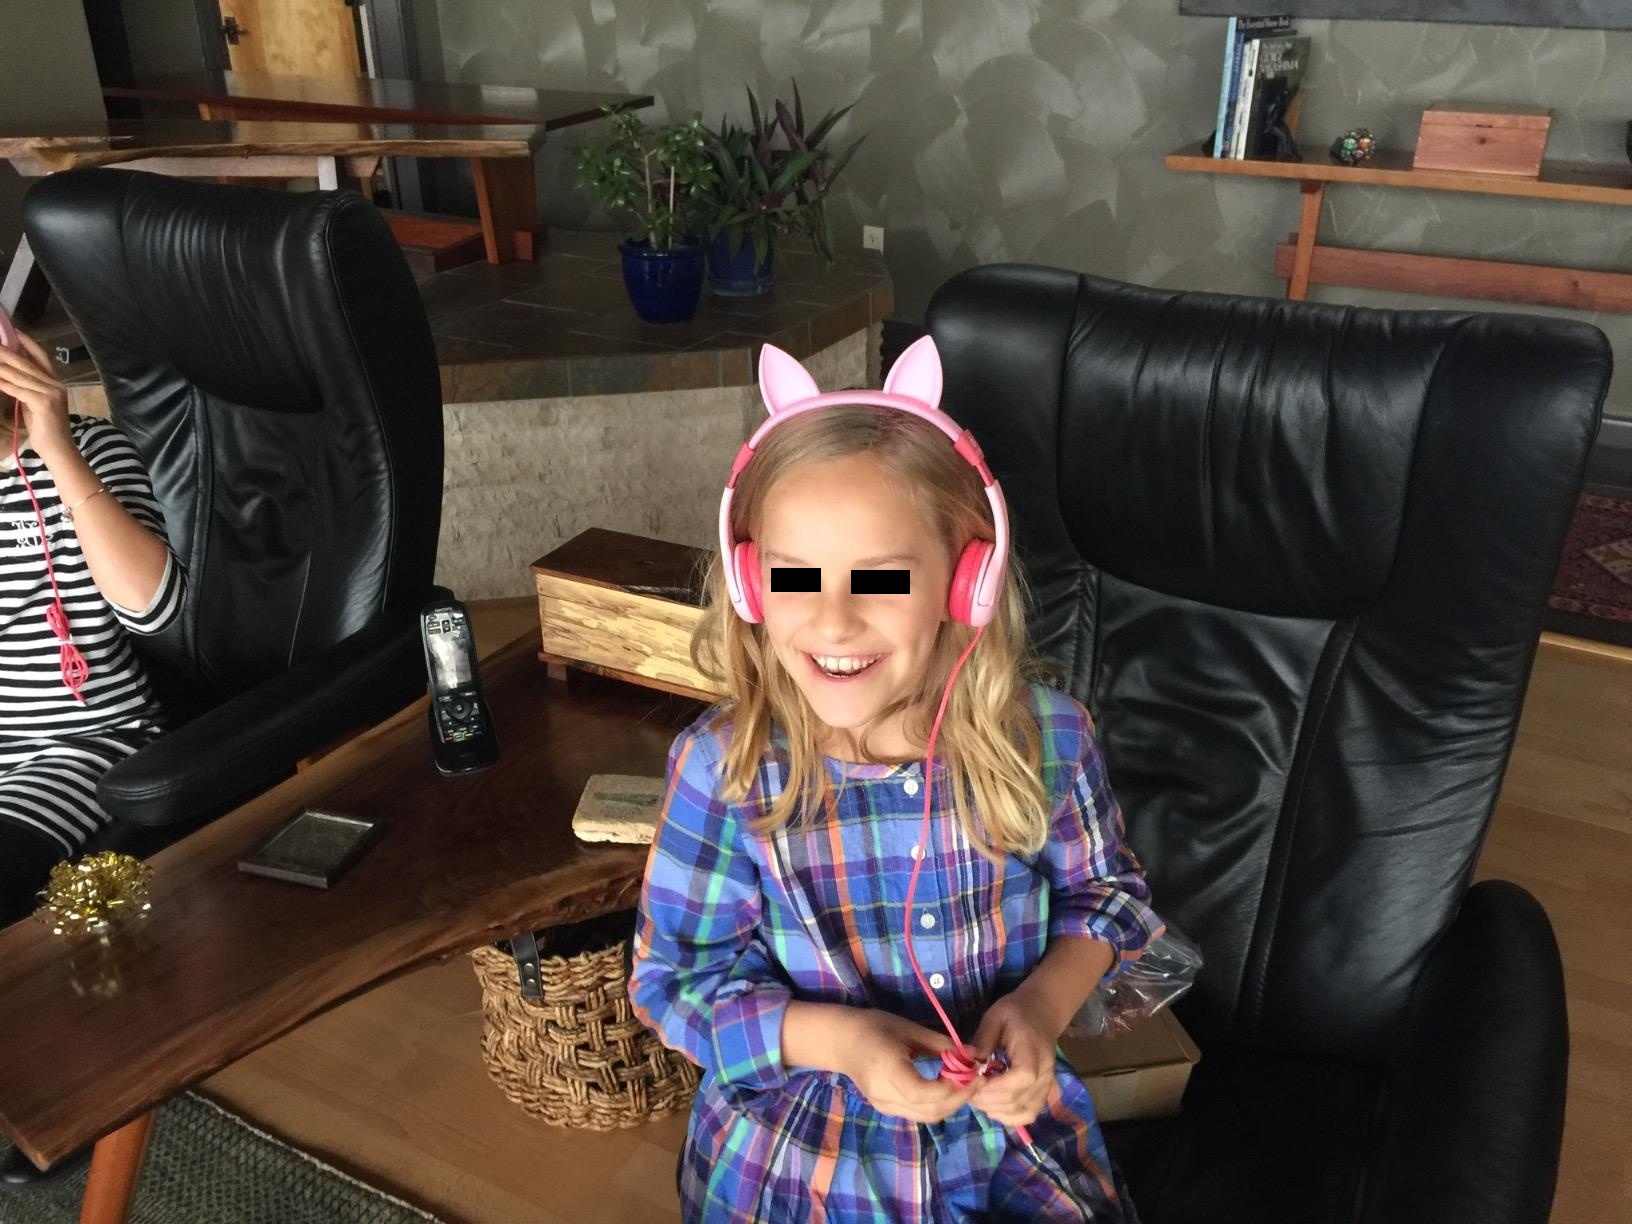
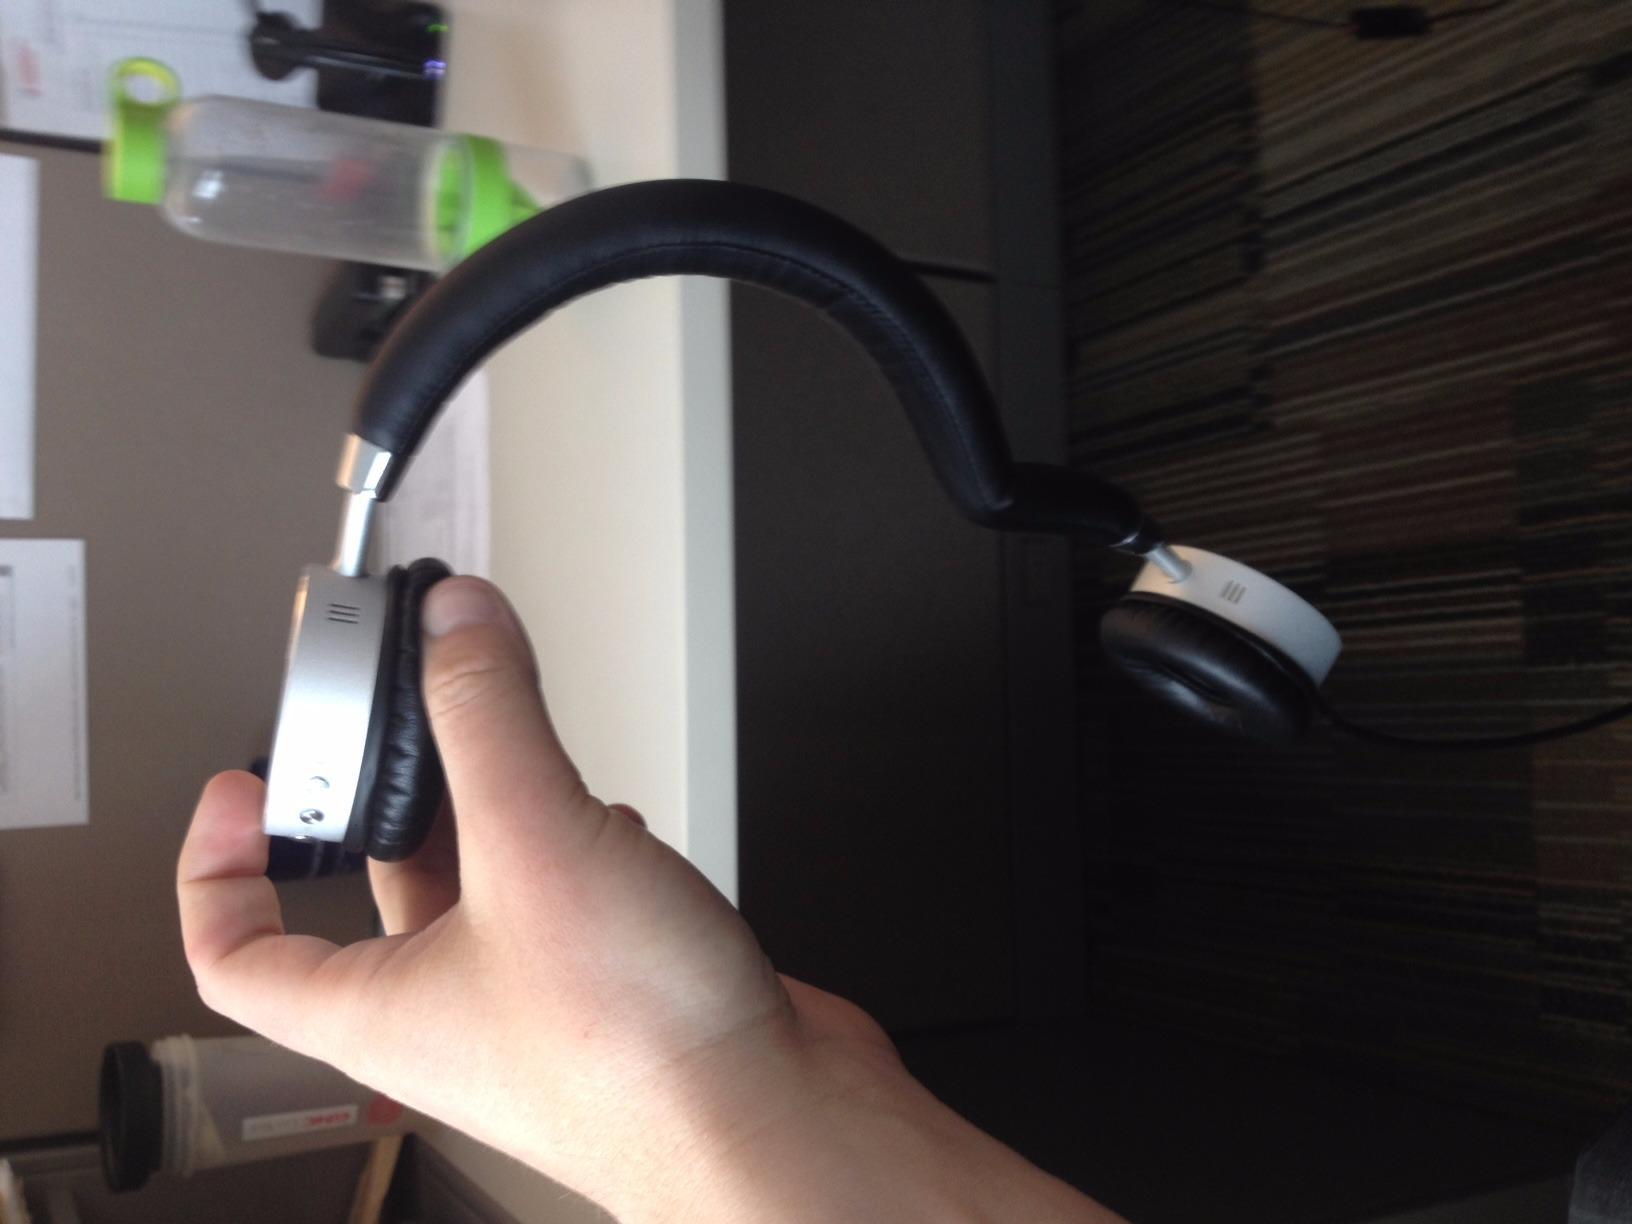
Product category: headphones
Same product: no